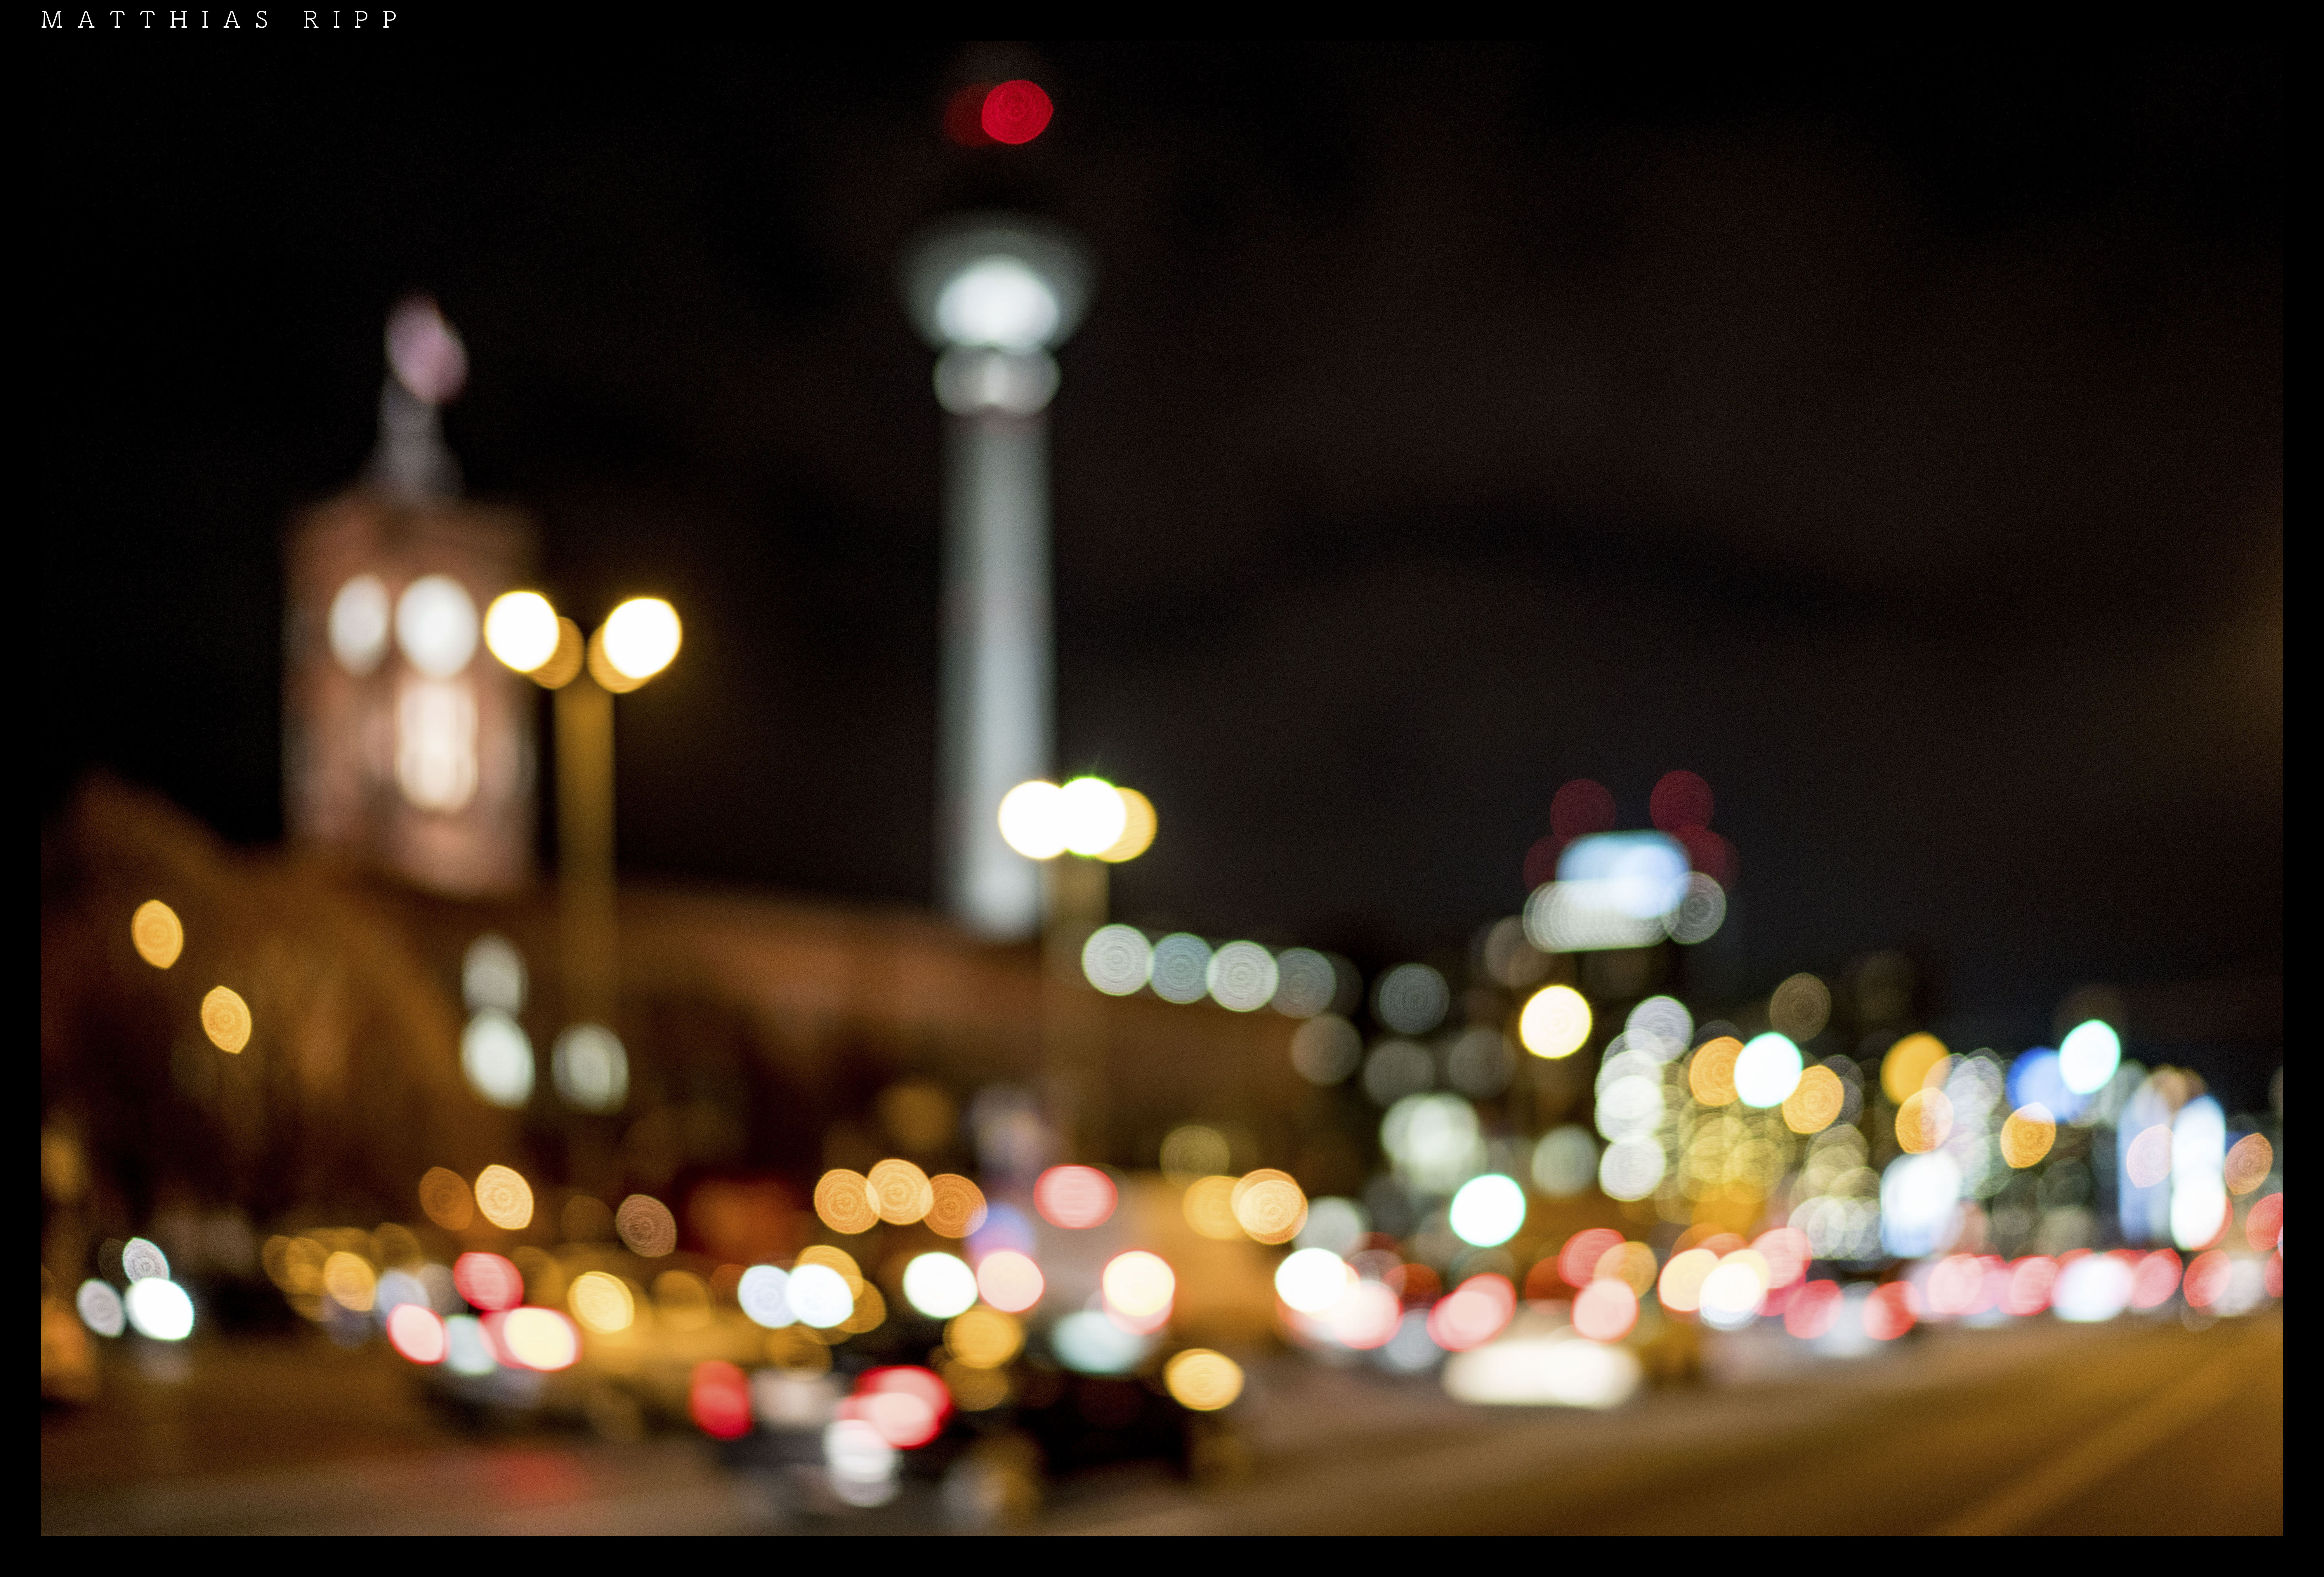
light, night, view, city, urban, europe, color, frame, darkness, lighting, art, cool image, full, 35mm, stadt, germany, deutschland, big, licht, kunst, nacht, shot, sony, zeiss, distagon, i, bookeh, alpha7rii, metropolis, vollformat, grosstadt